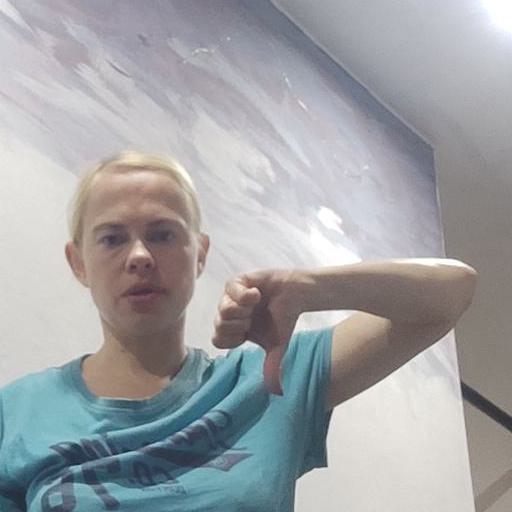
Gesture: dislike